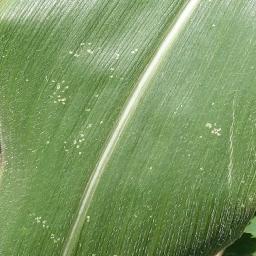
Label: Corn___healthy